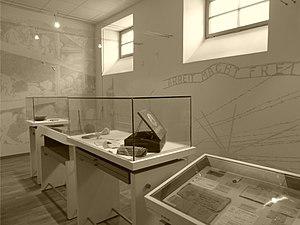
Salle des objets du souvenir Mémorial des Déportés de la Mayenne
Le mémorial des déportés de la Mayenne est un lieu de mémoire situé à Mayenne, dans le département de la Mayenne. Ouvert en 2012, ce lieu rend hommage aux déportés du département de la Mayenne. Cet hommage s’adresse à toutes les personnes nées, domiciliées et/ou arrêtées en Mayenne et qui ont été envoyées dans les camps de concentration ou d’extermination nazis pendant la Seconde Guerre mondiale.